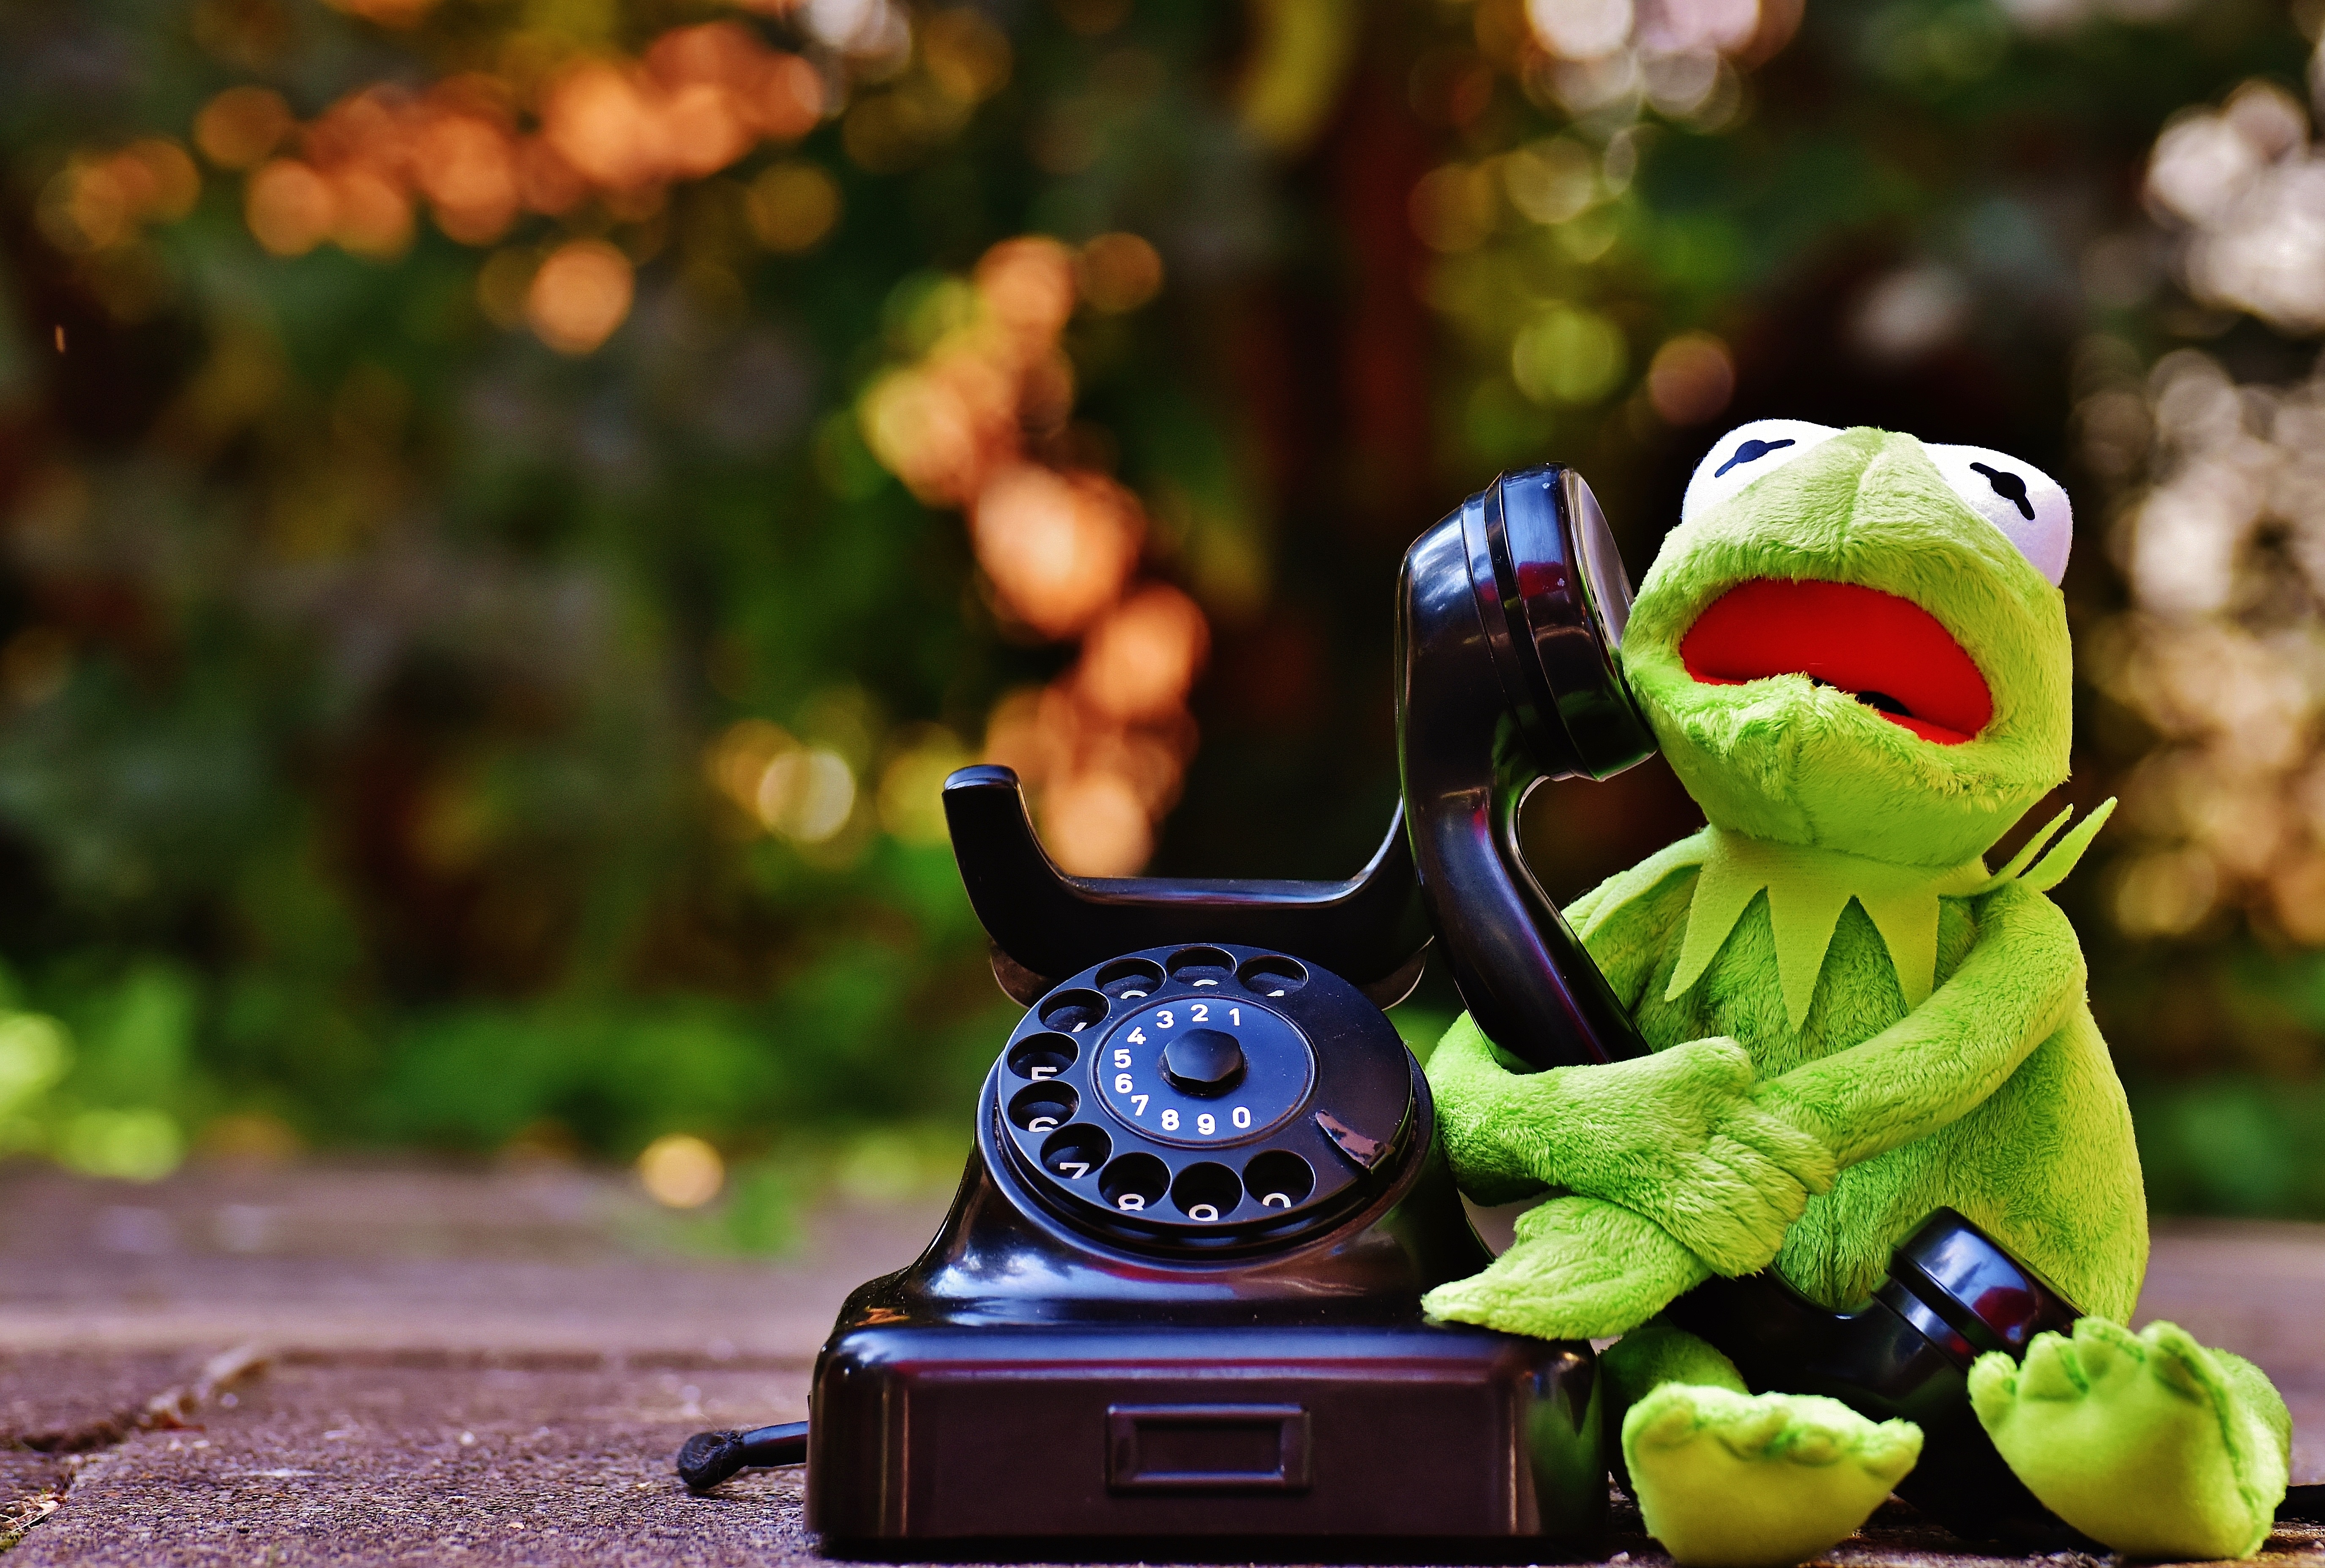
flower, animal, green, phone, color, frog, yellow, fig, funny, plush, stuffed animal, kermit, frogs